Bangui magnetic anomaly

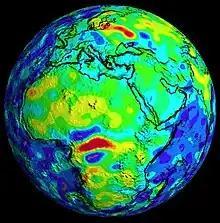
Magnetic intensity from satellite data. The Bangui anomaly is the high-intensity (red) anomaly in central Africa while the Kursk anomaly is the European one to the north.

The Bangui magnetic anomaly is a local variation in the Earth's magnetic field centered at Bangui, the capital of the Central African Republic. The magnetic anomaly is roughly elliptical, about , and covers most of the country, making it one of the "largest and most intense crustal magnetic anomalies on the African continent". The anomaly was discovered in the late 1950s, explored in the 1970s, and named in 1982. Its origin remains unclear.